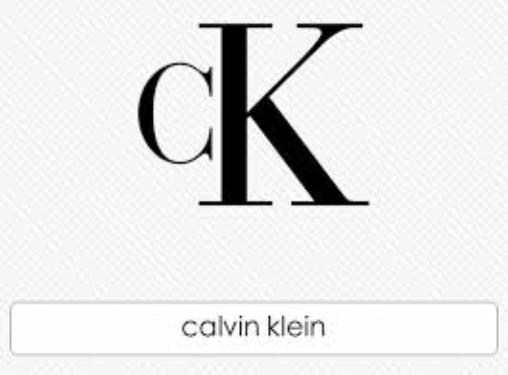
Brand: Ck Calvin Klein-1
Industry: Clothes